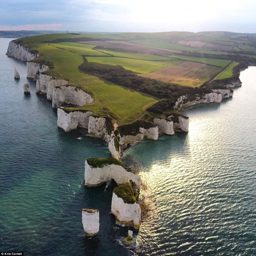
standing alone : person pictured tourist attraction